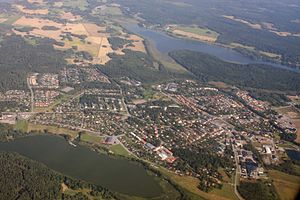
Rimbo
Rimbo er en svensk by i Norrtälje kommune i Stockholms län i landskapet Uppland. Byen har 5.117 indbyggere. Rimbo ligger mellem søerne Syningen og Långsjön, cirka 20 kilometer vest for byen Norrtälje.